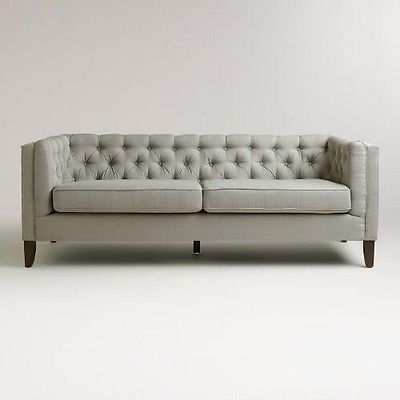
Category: sofa